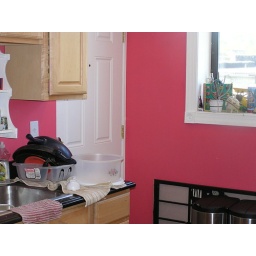
our house in the middle of the street 014